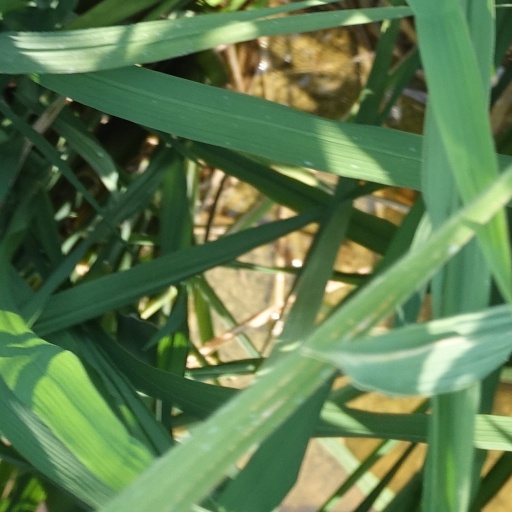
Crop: rice